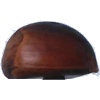
Label: Chestnut 1